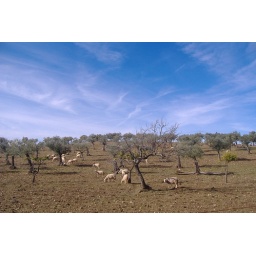
Sheeps under a big blue sky